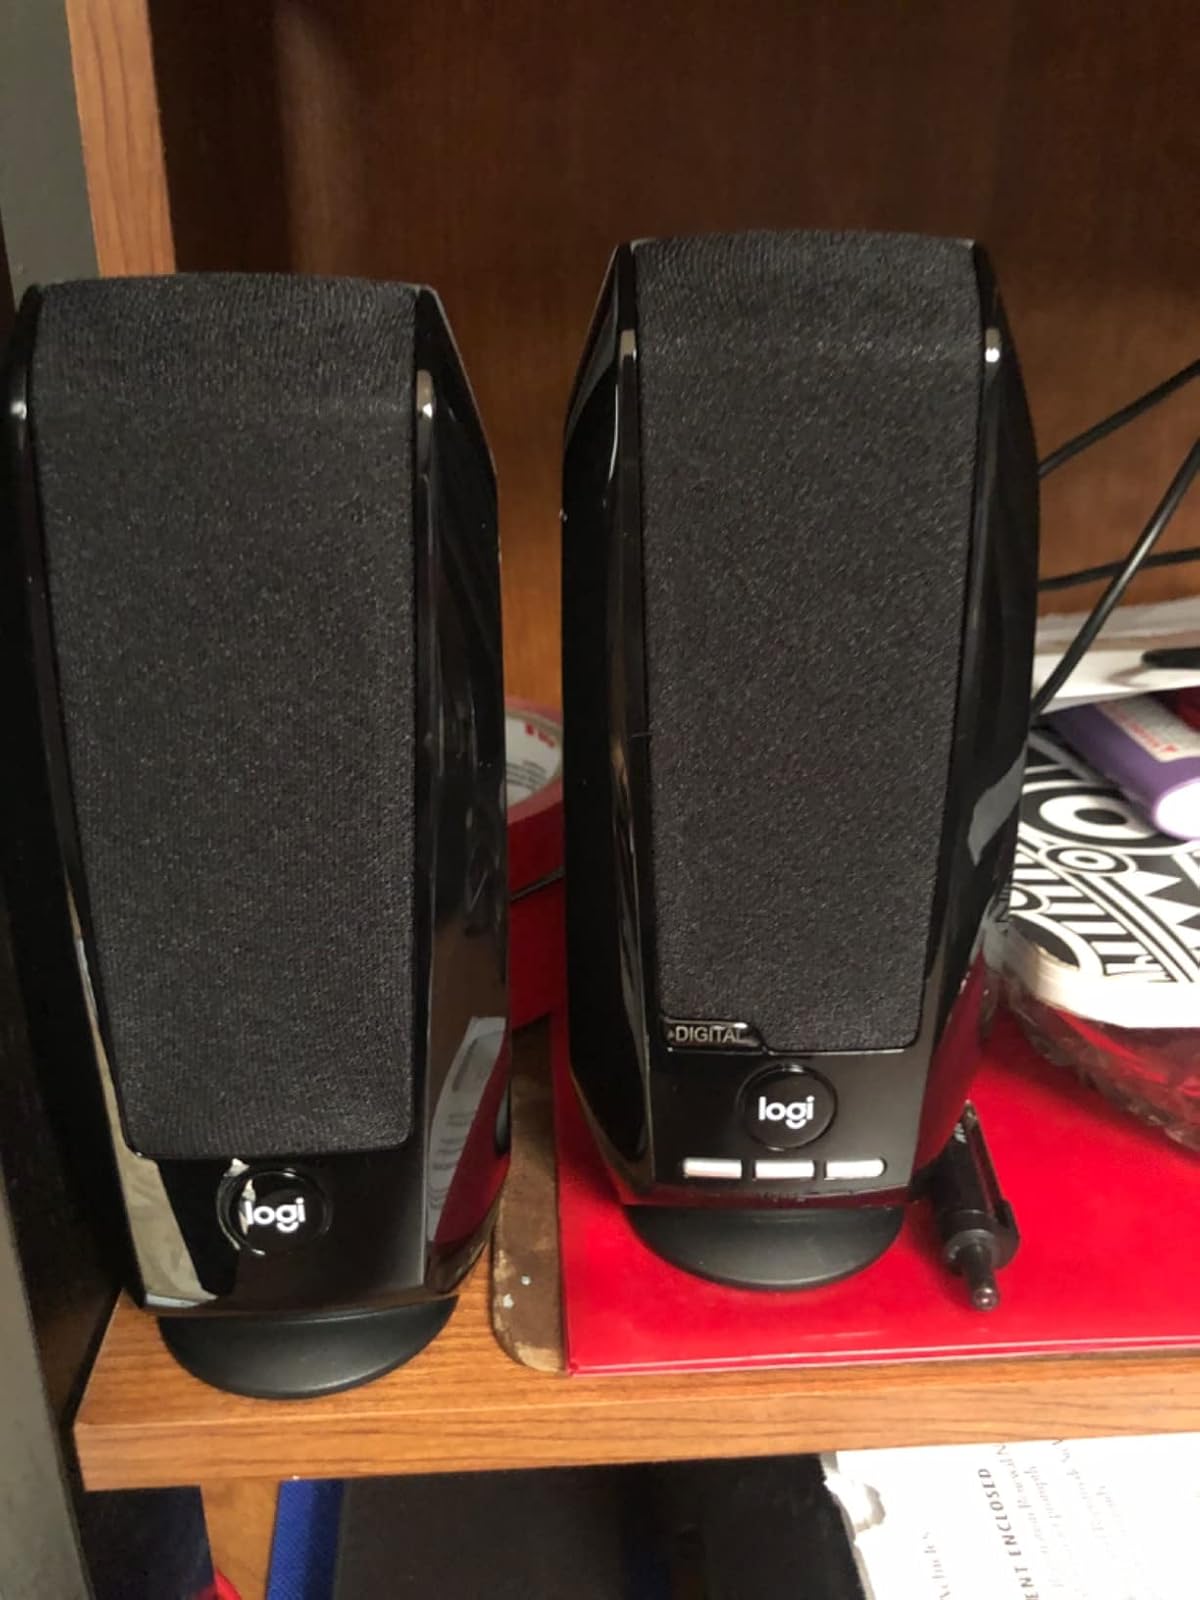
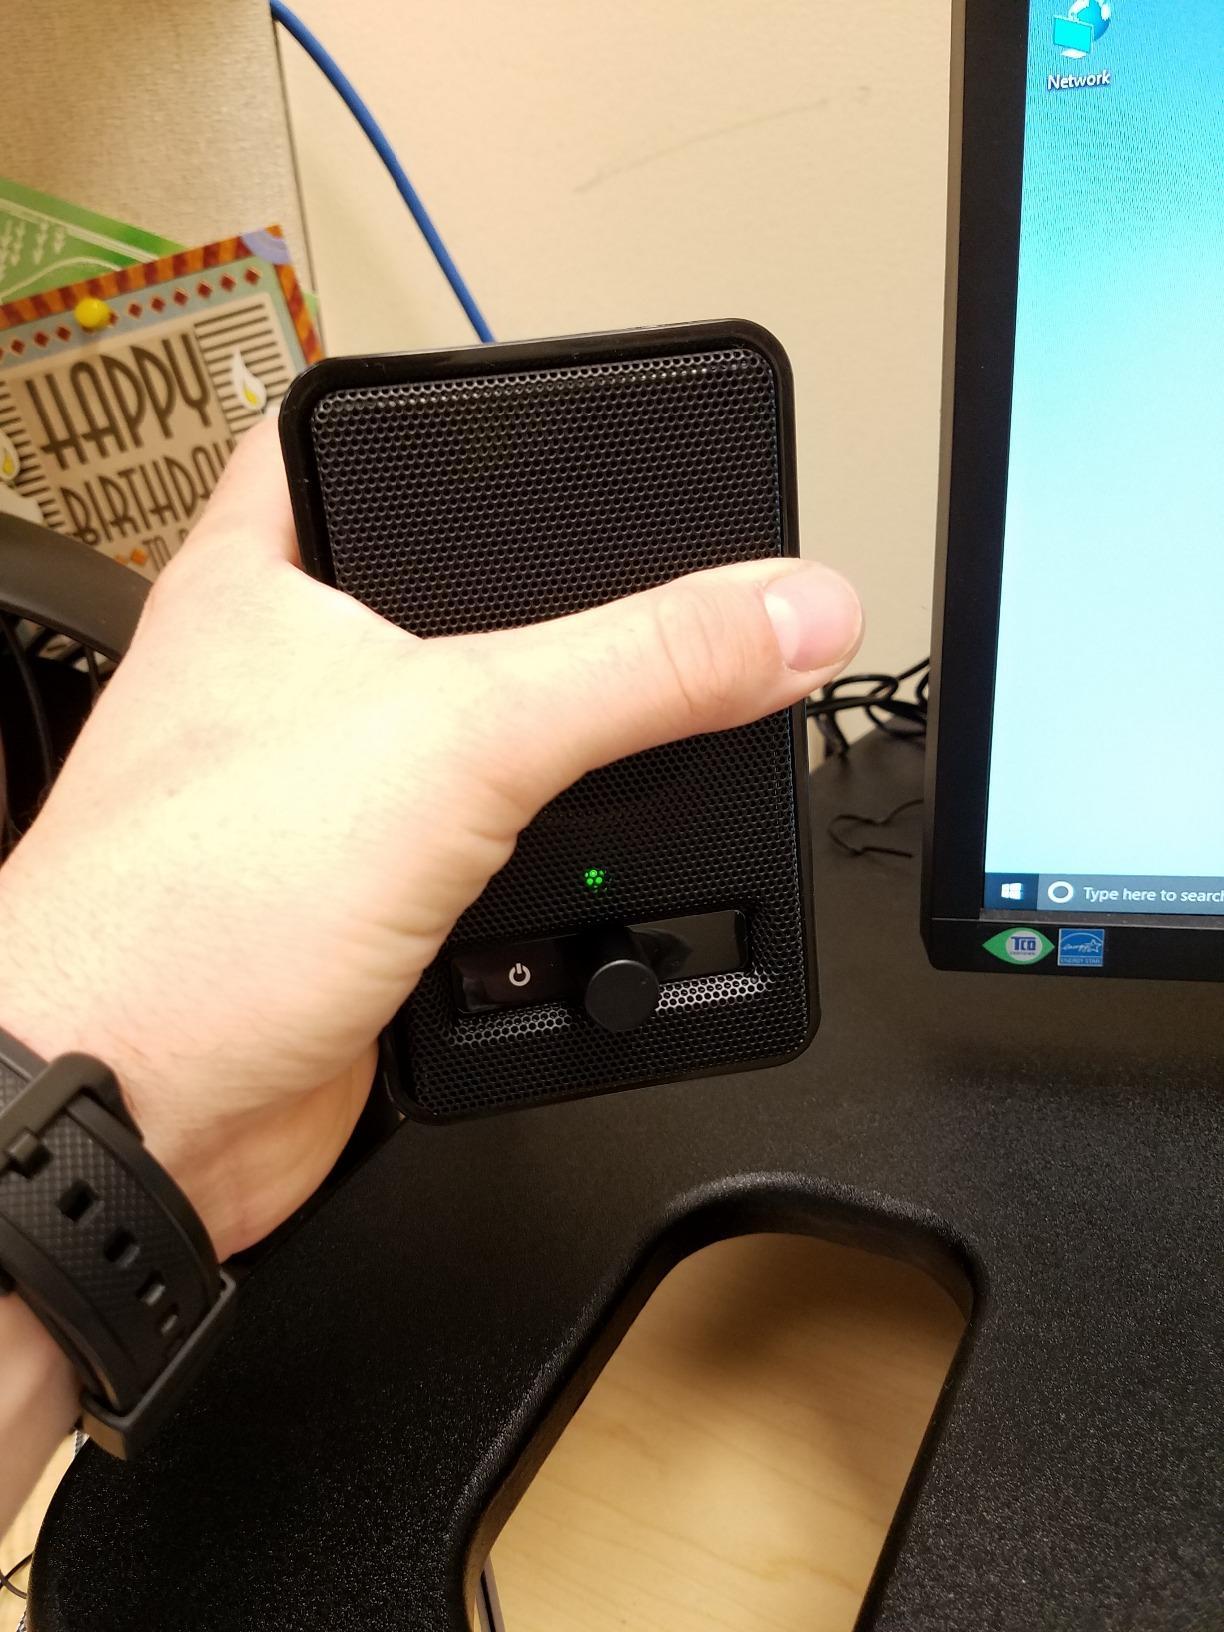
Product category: speaker
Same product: no